Brent Knoll (village)

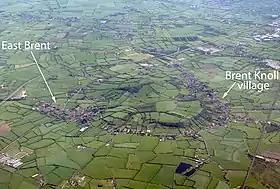
Aerial view of Brent Knoll.

The parish council has responsibility for local issues, including setting an annual precept (local rate) to cover the council's operating costs and producing annual accounts for public scrutiny. The parish council evaluates local planning applications and works with the local police, district council officers, and neighbourhood watch groups on matters of crime, security, and traffic. The parish council's role also includes initiating projects for the maintenance and repair of parish facilities, as well as consulting with the district council on the maintenance, repair, and improvement of highways, drainage, footpaths, public transport, and street cleaning. Conservation matters (including trees and listed buildings) and environmental issues are also the responsibility of the council.